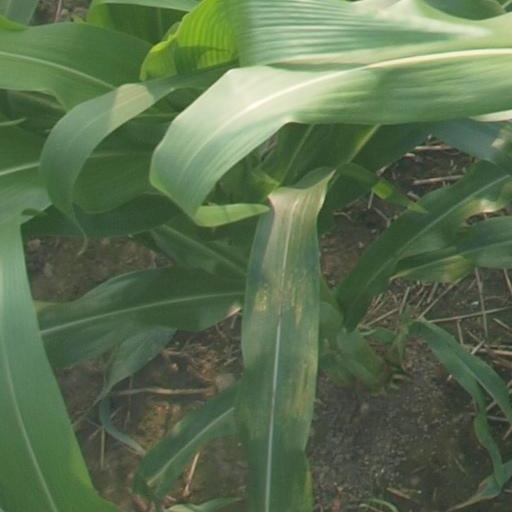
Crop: maize; corn